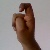
The image shows a hand gesture representing the letter 'X' in Indian Sign Language.